Presidency armies

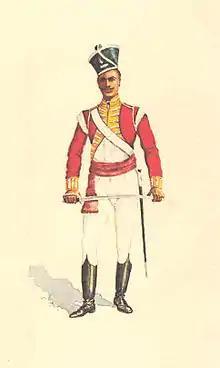
Subedar of the 21st Bengal Native Infantry (1819)

The presidency armies were the armies of the three presidencies of the East India Company's rule in India, later the forces of the British Crown in India, composed primarily of Indian sepoys. The presidency armies were named after the presidencies: the Bengal Army, the Madras Army and the Bombay Army. Initially, only Europeans served as commissioned or non-commissioned officers. In time, Indian Army units were garrisoned from Peshawar in the north, to Sind in the west, and to Rangoon in the east. The army was engaged in the wars to extend British control in India (the Mysore, Maratha and Sikh wars) and beyond (the Burma, Afghan, First and Second Opium Wars, and the Expedition to Abyssinia).